Malabar spiny dormouse

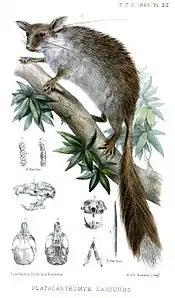
Illustration (1865)

This rodent is about long with a tail. The ears are large and pointed at the tip. The whiskers are numerous and some are very long. The hairy tail is covered with longer hairs towards the end, making the tail wider at the tip. The hairs arise on the sides towards the base of the tail (an arrangement termed as "subdistichous") giving the tail a slightly flattened appearance. The pollux ("thumb") and hallux ("big toe") are without claws. The skull is broad and flat above and the infraorbital foramen is large. They are brownish above and whitish below with a distinct border. The feet are whitish. The tip of the tail is sometimes whitish, but is otherwise like the colour of the back. The fur on the back has scattered broad and flat spiny hairs with white tips. Finer spines are also found on the fur of the underside.